WiiConnect24

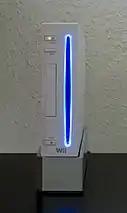
A Wii unit in standby mode with a message received

WiiConnect24 was used to receive content such as Wii Message Board messages sent from other Wii consoles, Miis, emails, updated channel and game content, and notifications of software updates. If the Standby Connect mode of WiiConnect24 is enabled, this content can also be received when the Wii is left in standby mode. While running in standby mode with Standby Connection enabled, the Wii uses about 9.6 watts, compared to 1.3 watts without WiiConnect24.